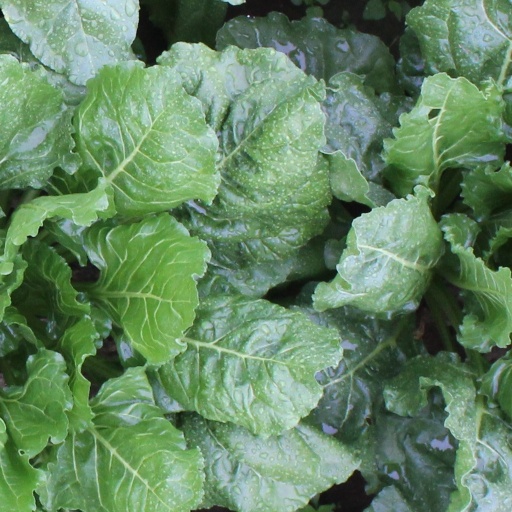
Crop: sugar beet